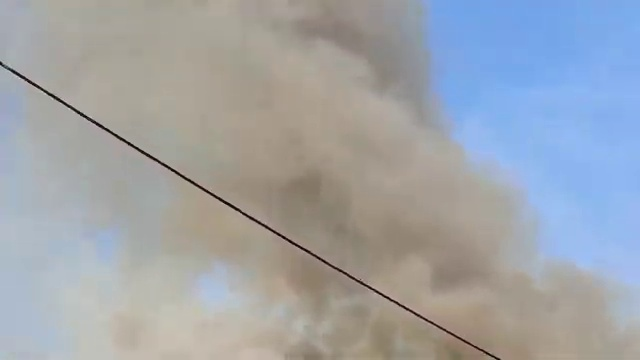
Fire: no
Smoke: yes